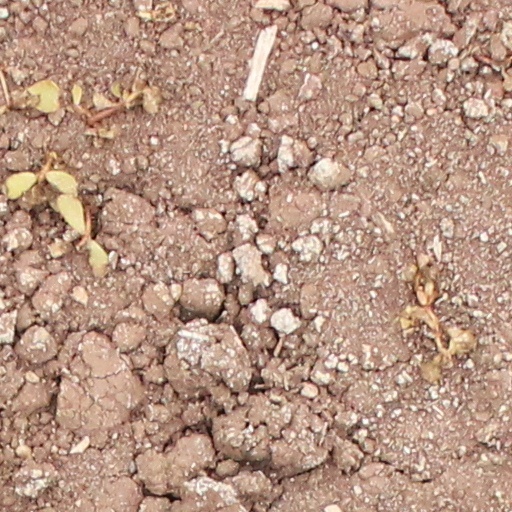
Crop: wheat